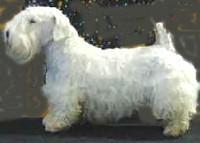
Sealyham_terrier